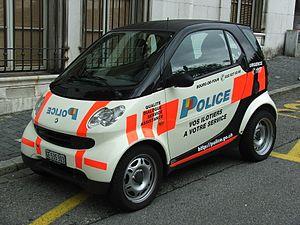
La police cantonale genevoise est active dans la république et canton de Genève. Sa devise est « protéger et servir ».